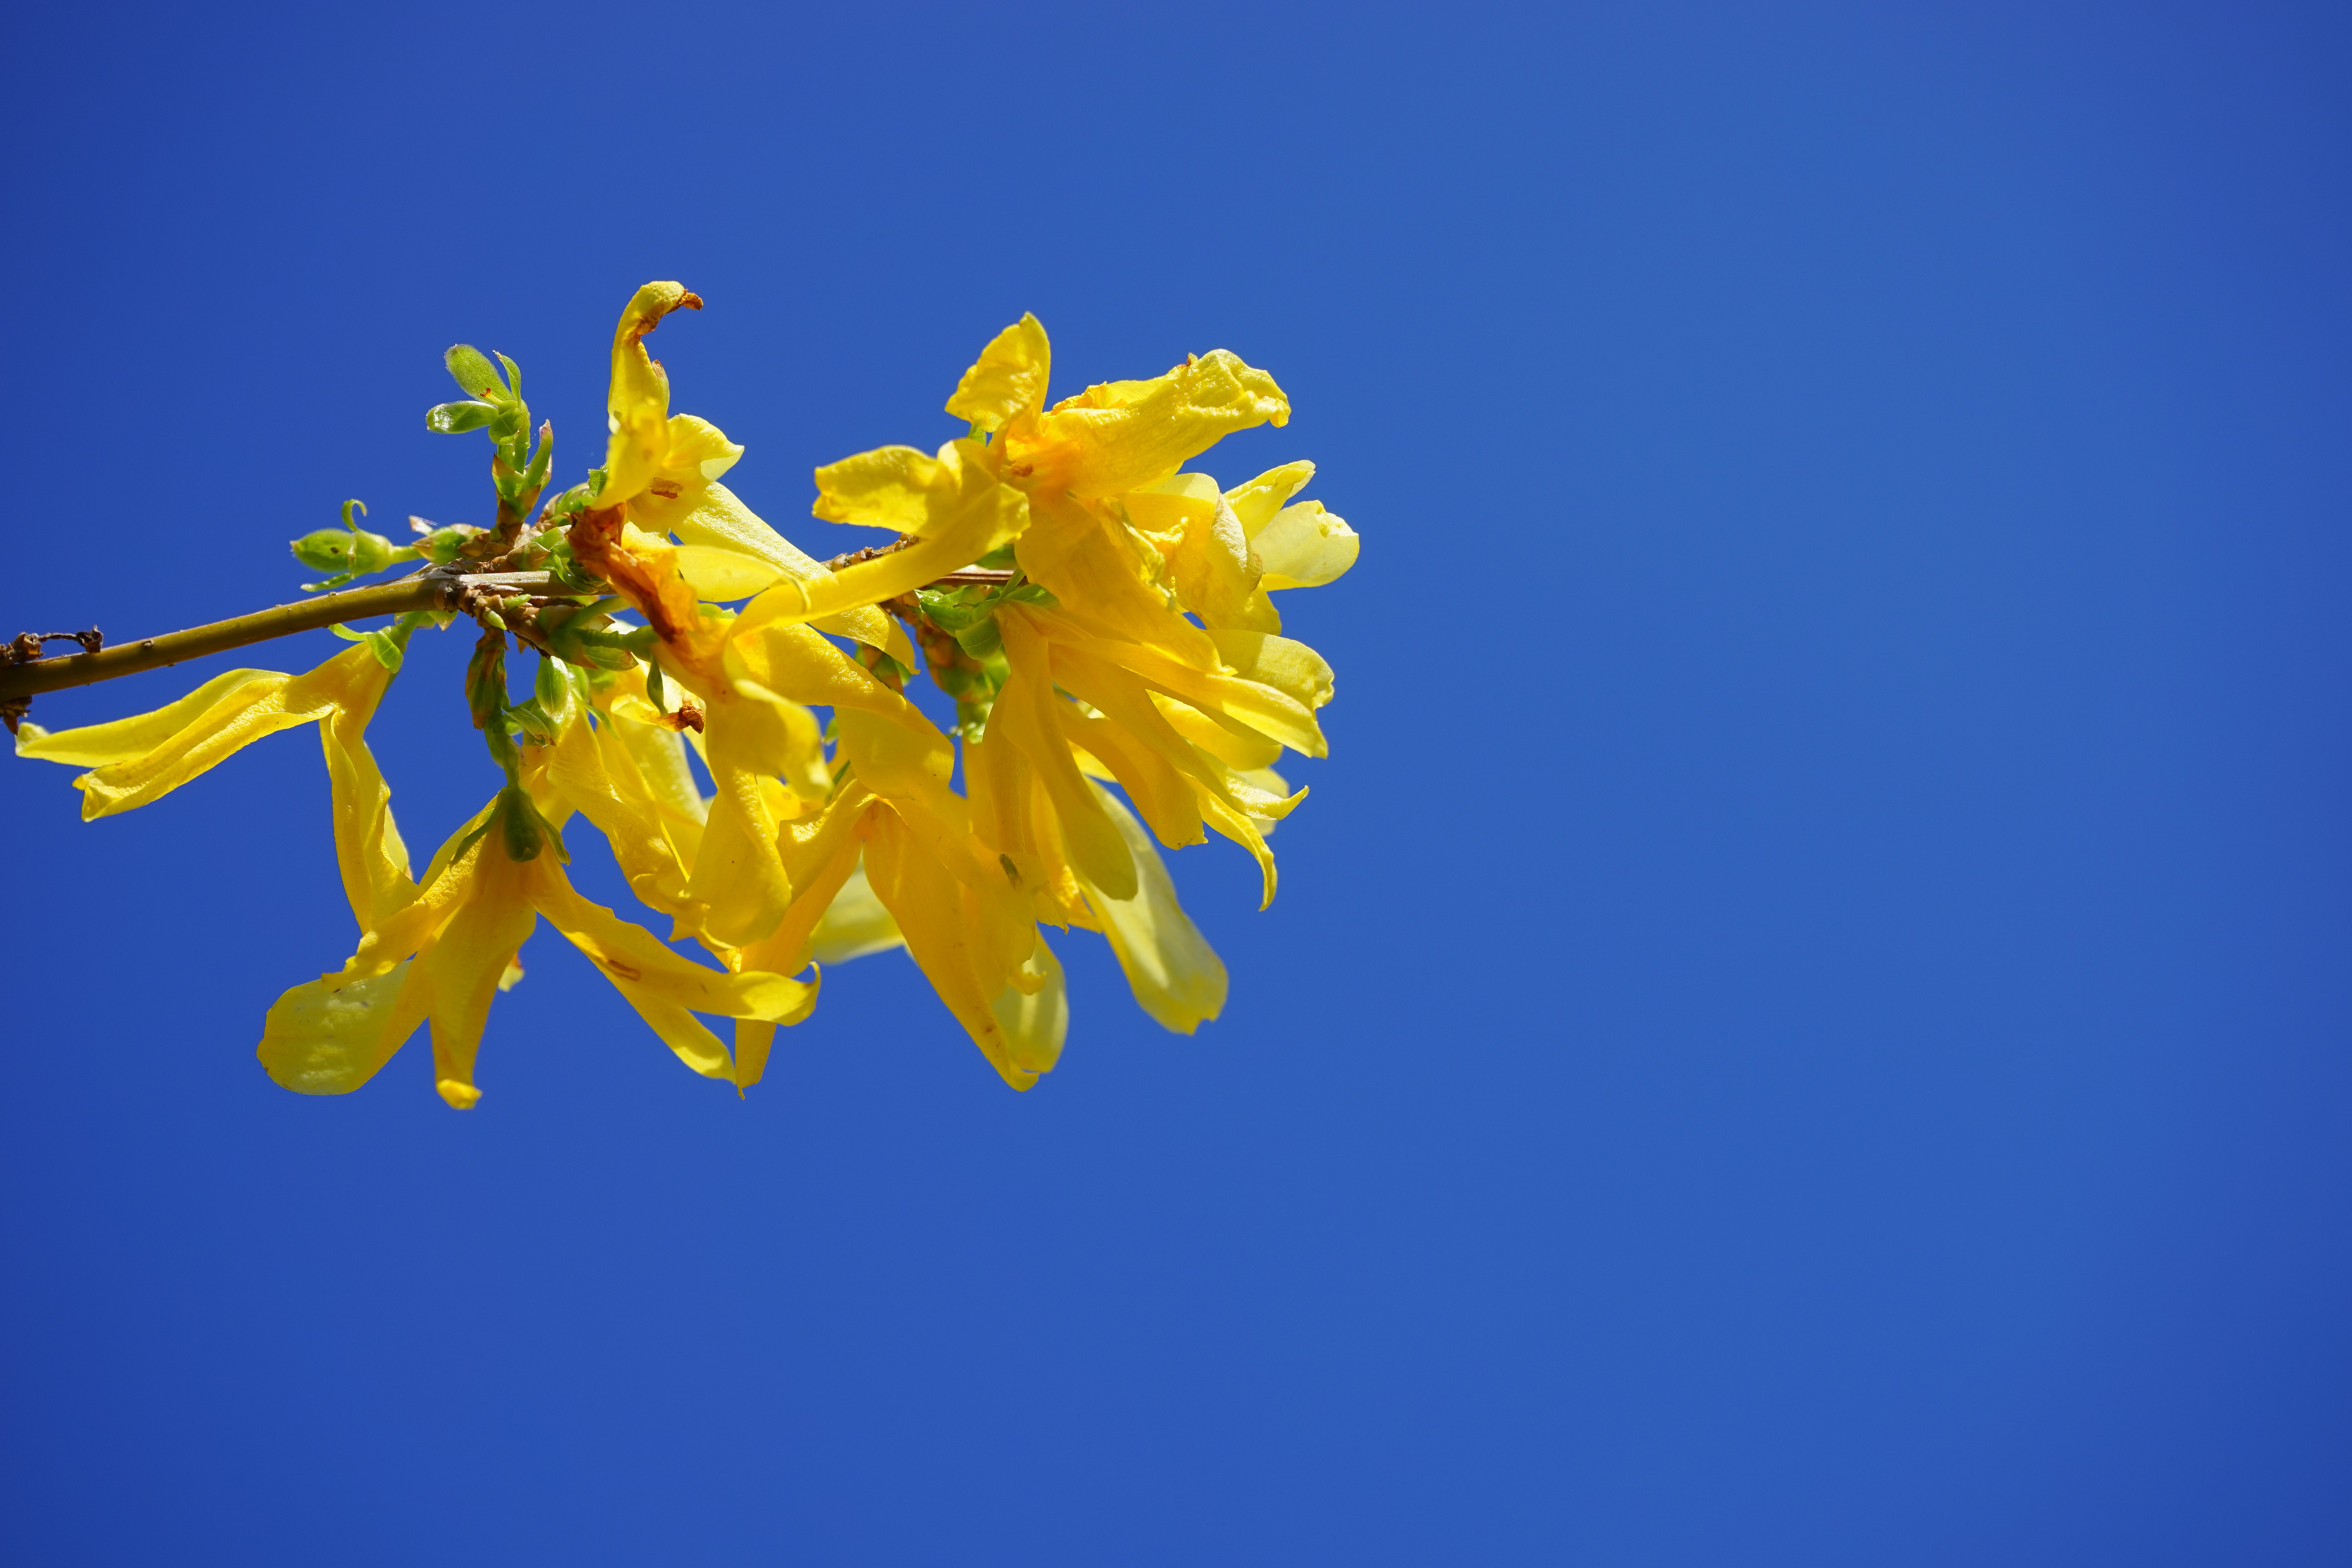
blossom, plant, flower, bloom, bush, pollen, spring, produce, blue, yellow, flora, wildflower, flowers, forsythia, ornamental shrub, macro photography, golden yellow, flowering plant, olive crop, gold lilac, golden bells, oleaceae, forsythia flowers, stangenblueter, forsythia intermedia, land plant